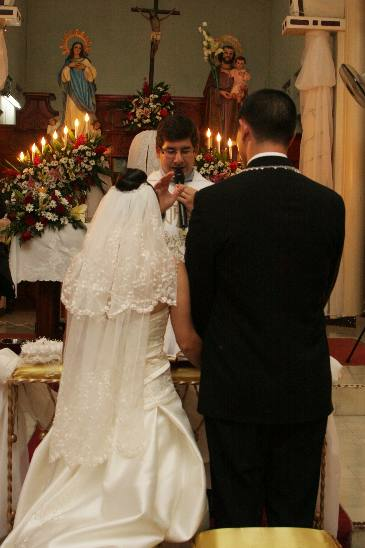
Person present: Yes